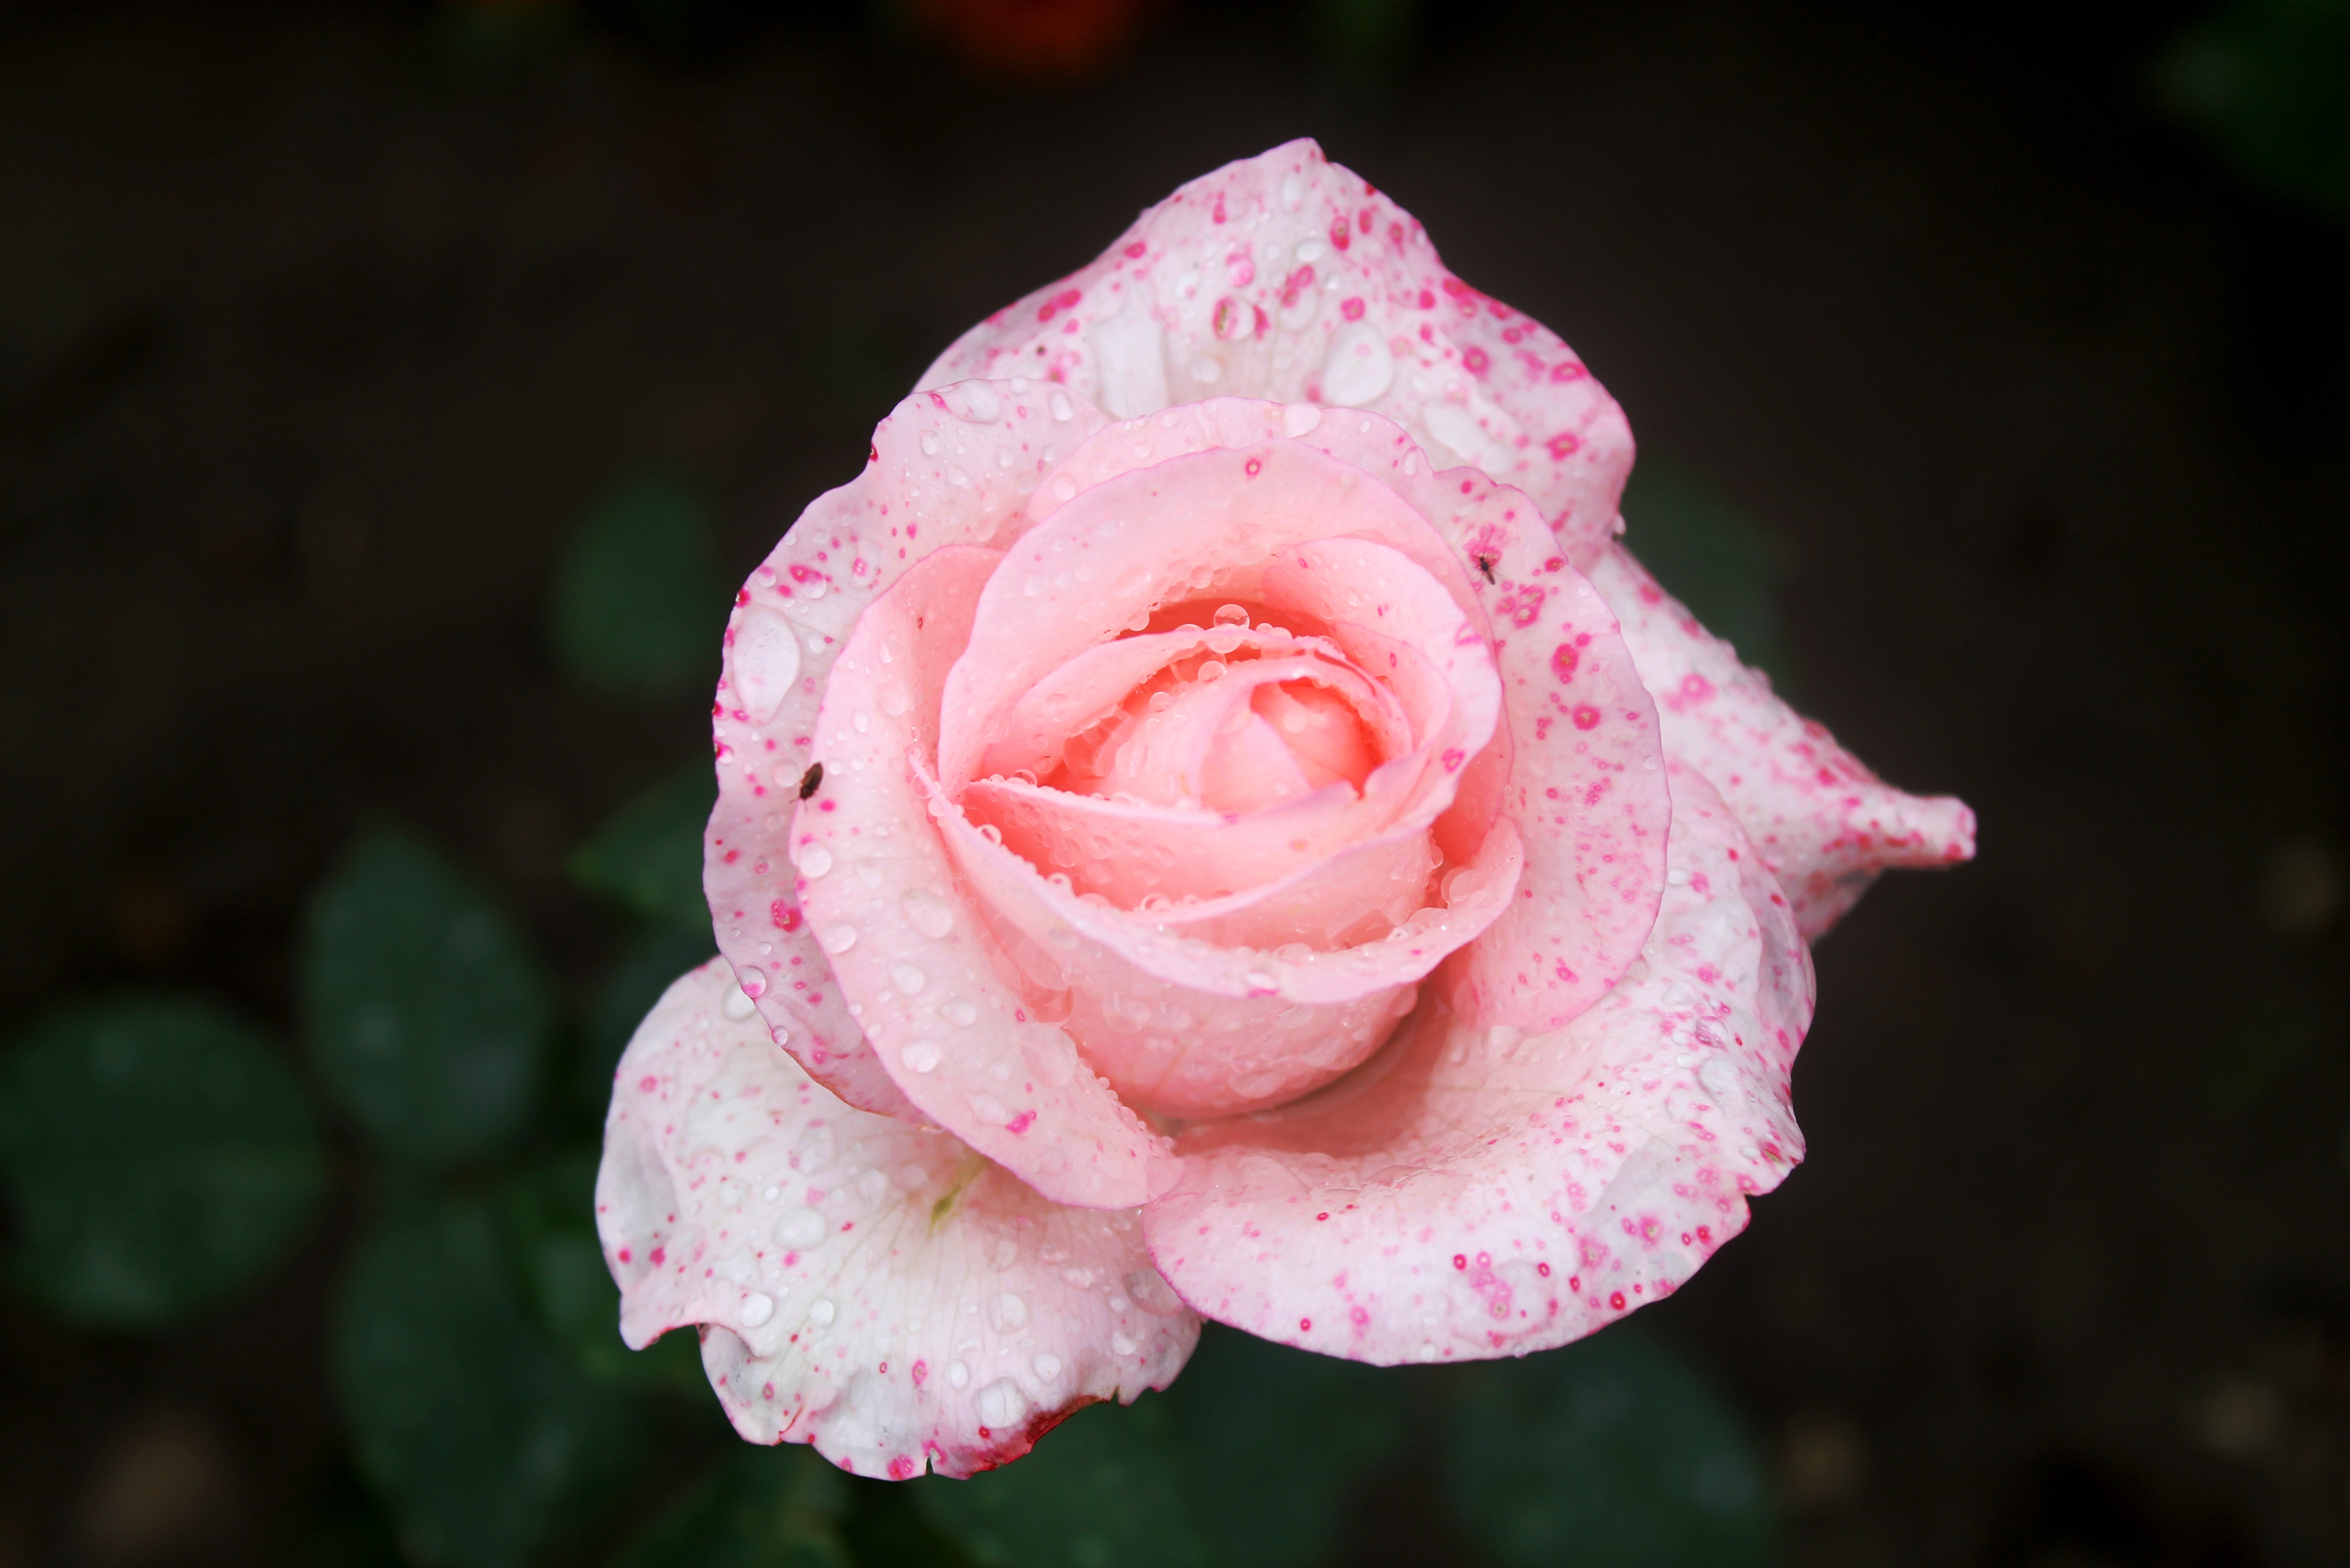
blossom, plant, flower, petal, rose, pink, flora, close up, floribunda, macro photography, flowering plant, garden roses, rose family, plant stem, land plant, rosa centifolia, rose order